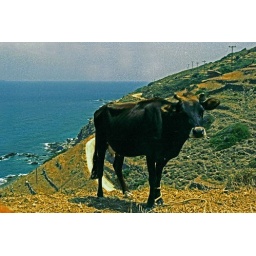
one of Yorgo's cows near the road Nas - Armenistis